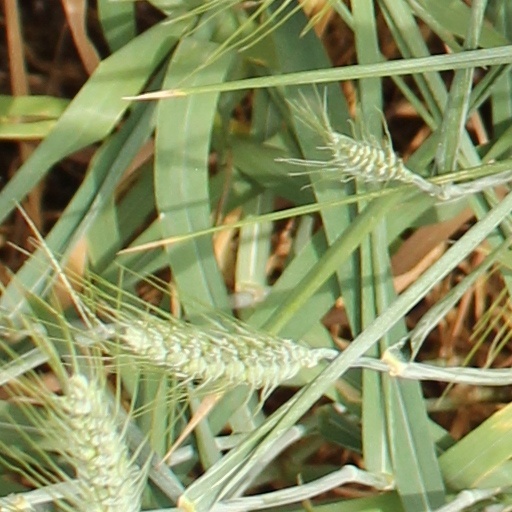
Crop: wheat